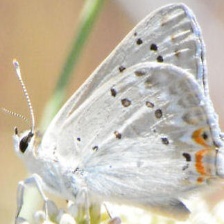
Species: COPPER TAIL